Todd Spitzer

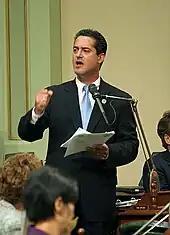
Spitzer speaking at the California budget bill signing on June 6, 2004.

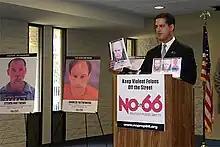
Spitzer speaking on the "No on Proposition 66" campaign on June 20, 2004.

In 1996, Spitzer ran against Assemblyman Mickey Conroy in a heated election for the 3rd supervisorial district seat on the Orange County Board of Supervisors. Described by "Los Angeles Times" as "a decided underdog", Spitzer came in second in the March 1996 primary among seven candidates, leading to a general election between him and Conroy. Spitzer won the general election and was sworn-in in January 1997.